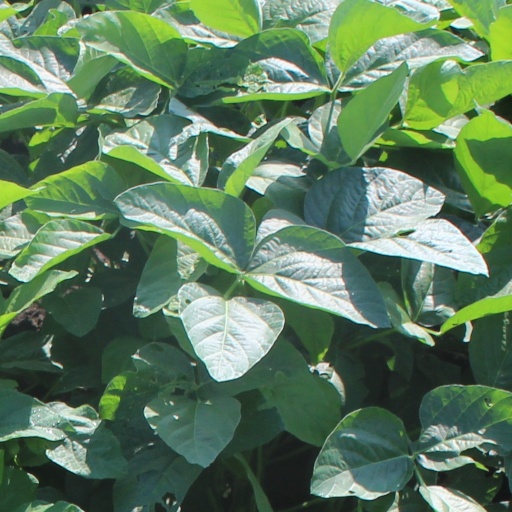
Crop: soybean